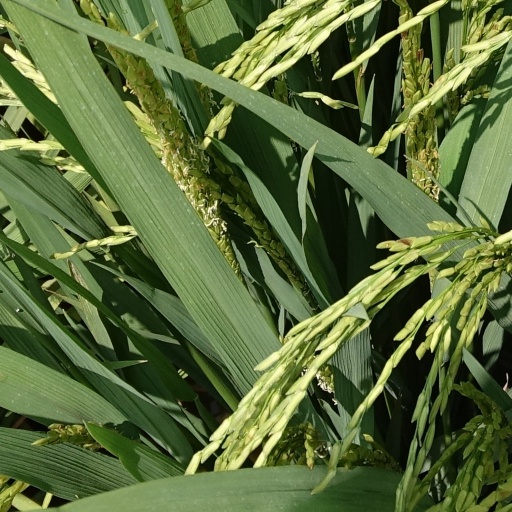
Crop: rice